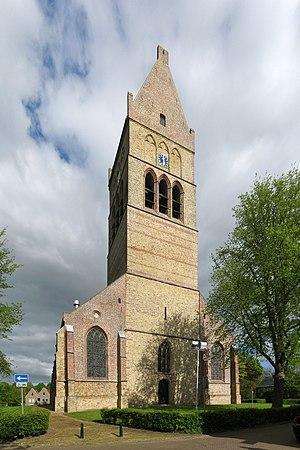
L' Église Saint-Martin de Bolsward est une église protestante située dans la ville de Bolsward, dans la commune de Súdwest-Fryslân aux Pays-Bas.